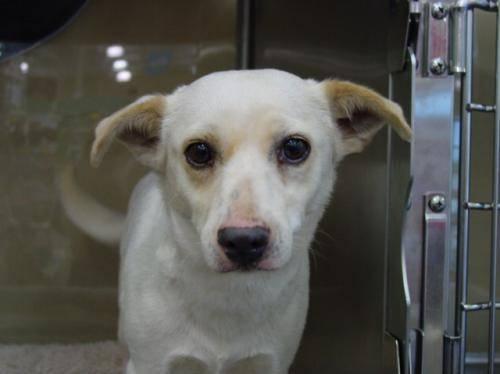
dog